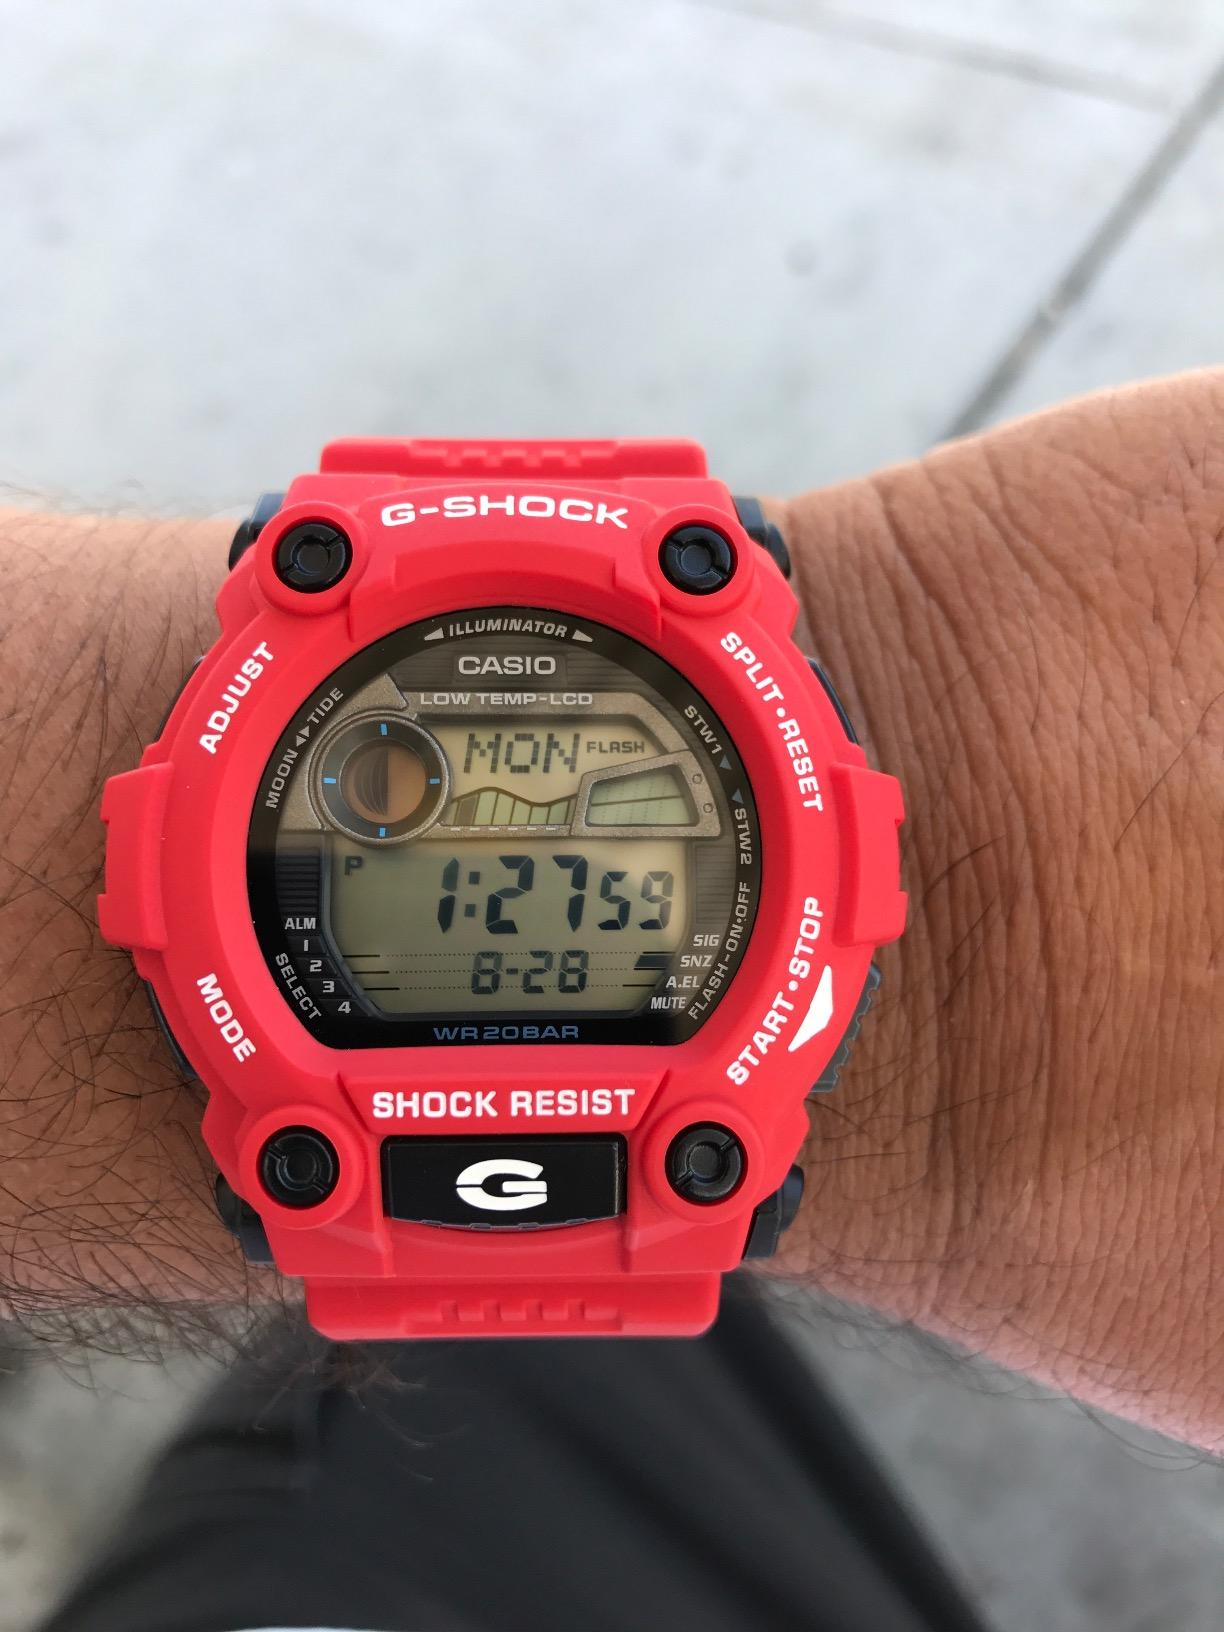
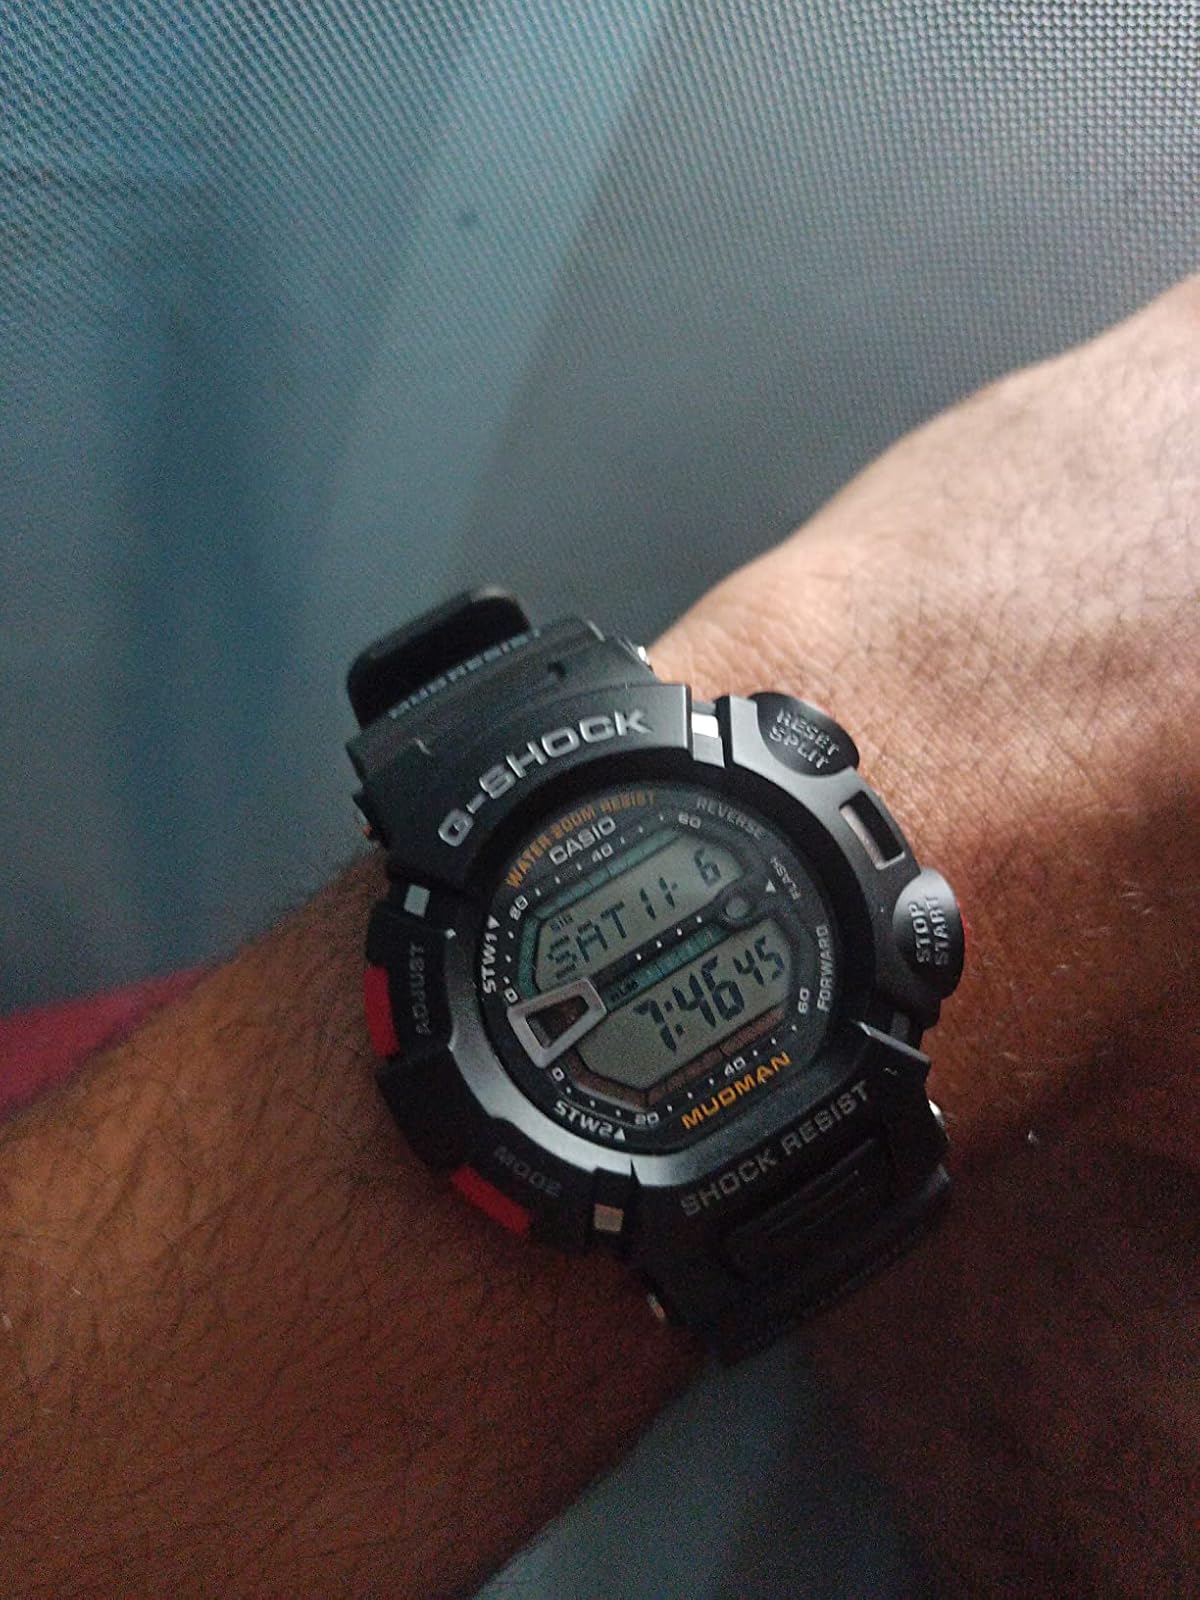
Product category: accessories_watch
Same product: no